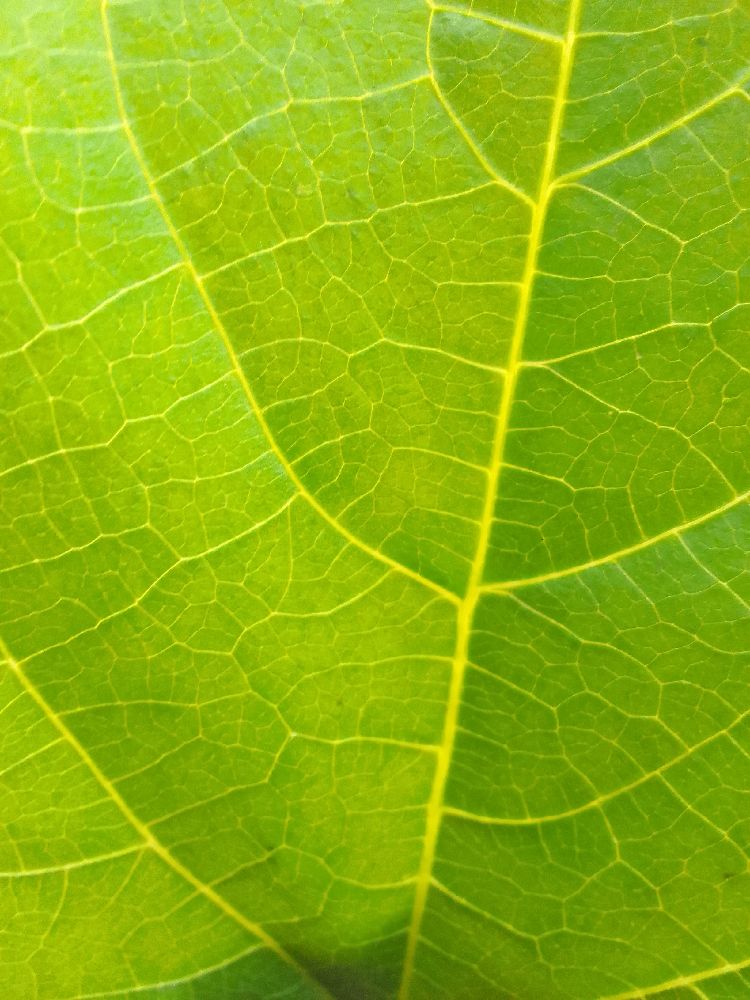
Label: healthy